Bernhard Kellermann

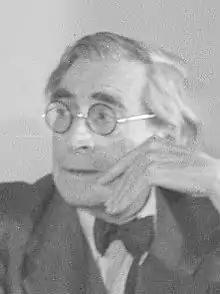
Bernhard Kellermann (1949)

Bernhard Kellermann (4 March 1879, Fürth, Kingdom of Bavaria – 17 October 1951) was a German author and poet.